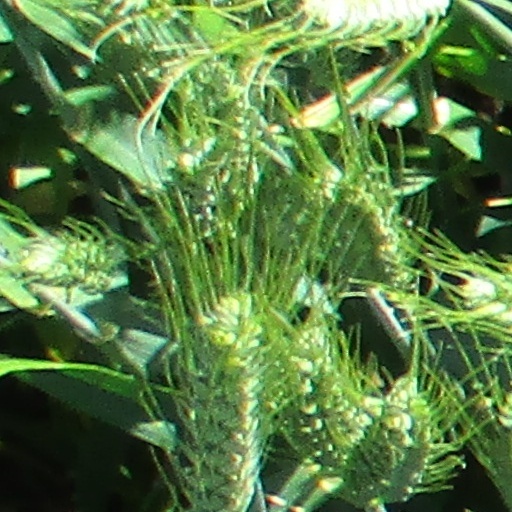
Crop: wheat